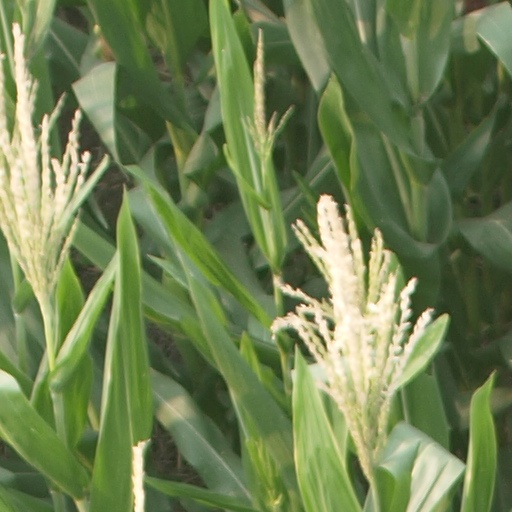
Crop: maize; corn